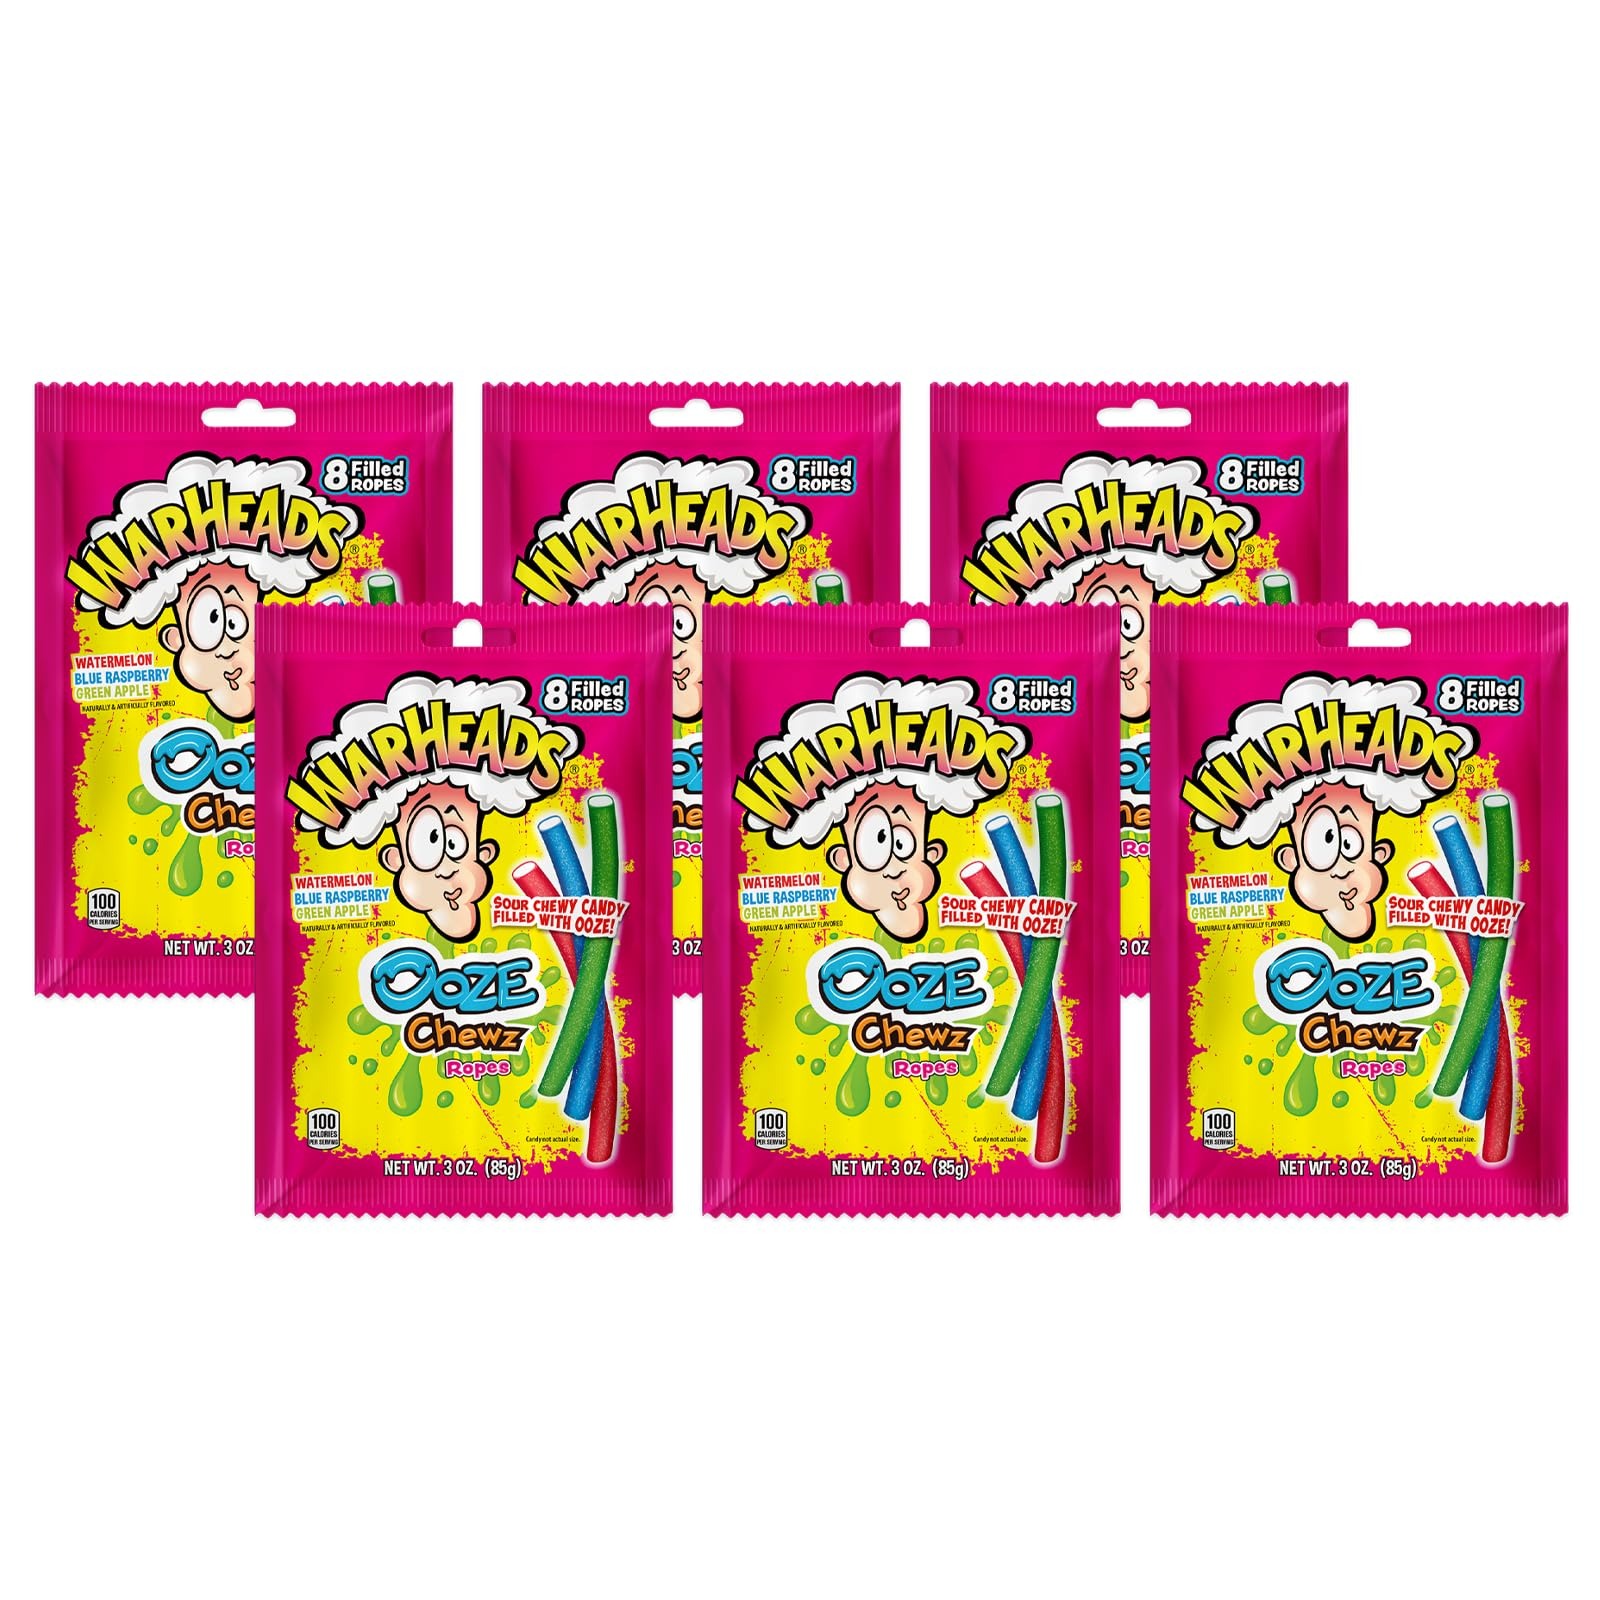
Item Name: WARHEADS Ooze Chewz Ropes - Chewy Candy Ropes with Sour Filling - Watermelon, Blue Raspberry & Green Apple Flavors - 3 oz. Bags - 6 Pack
Bullet Point 1: WARHEADS OOZE CHEWZ ROPES: Experience a double dose of sour with chewy licorice ropes that have a mouthwatering sour filling, delivering bursts of tanginess in every bite.
Bullet Point 2: FLAVORFUL VARIETY: Enjoy the classic juicy flavors you love, including Watermelon, Blue Raspberry, and Green Apple
Bullet Point 3: SOUR SHARING: When something is this good, you have to share! Share this dual sour sensation with your friends or family and become the star of the show
Bullet Point 4: BURSTING WITH FLAVOR: Whether you're on-the-go or chillin' at home, Ooze Chewz are too good to be true - enjoy one at at time, or by the package, we don't judge.
Bullet Point 5: SINCE 1985, WARHEADS has set the standard for sour candy and is proud to still be the candy of choice for super sour seekers
Product Description: Introducing the WARHEADS Sour Ooze Chewz, a tantalizing treat that promises an unforgettable burst of flavor with every bite. As a leading name in the confectionery industry, WARHEADS has crafted this assorted candy to offer a unique combination of sweet and sour sensations that make the perfect sour treat. This product is ideal for those who crave mouth-puckering sweet experiences and enjoy the thrill of sour candy. The WARHEADS Sour Ooze Chewz is a chewy candy filled with a sour center, ensuring that each piece delivers a dynamic and mouth-watering taste. Available in a variety of fruity flavors, this candy stands out in the crowded market of sour, fruity candy. These candies make an excellent choice for kids snacks, party favors, or even as a delightful addition to a candy jar or dispenser. Whether you are looking to stock up on bulk candy for a pinata party, a concession stand, or simply to satisfy your sweet tooth, the WARHEADS Sour Ooze Chewz is the perfect choice. This candy can also be a great addition to a snack variety pack, offering a mix of sweet and sour that is hard to resist. For those who love sour candy, the WARHEADS Sour Ooze Chewz is a must-have. It stands shoulder to shoulder with other iconic sour candies and is a great addition to the WARHEADS lineup of WARHEADS Cubes and WARHEADS Extreme Sour Hard Candy. This product is also an excellent choice for Halloween snacks, candy bags for party favors, or even as a treat in a classroom setting. The vibrant packaging and the exciting variety of flavors make it a hit among both kids and adults alike. Whether you are looking for a unique candy for a special occasion or simply want to indulge in a sour treat, WARHEADS Sour Ooze Chewz is the perfect choice. Add this to your cart today and embark on a journey of sour and sweet delight!
Value: 1.0
Unit: Count

Price: 12.97